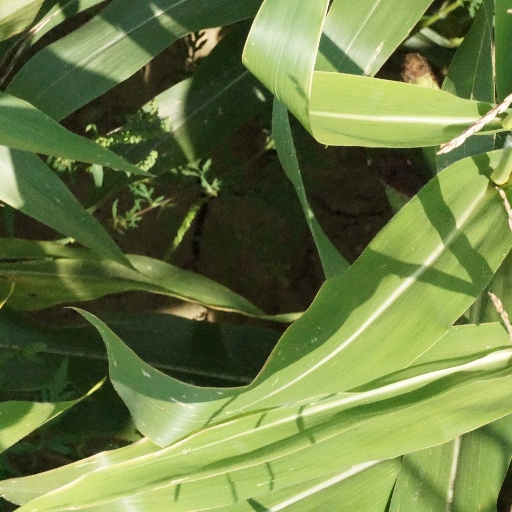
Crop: maize; corn